Marcos Freitas

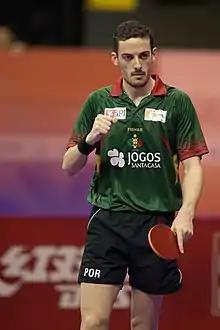
Freitas in 2016

Marcos André Sousa da Silva Freitas (born 8 April 1988) is a Portuguese table tennis player who won European Championships medals in singles, doubles, and team events. He represented Portugal four times at the Summer Olympics.